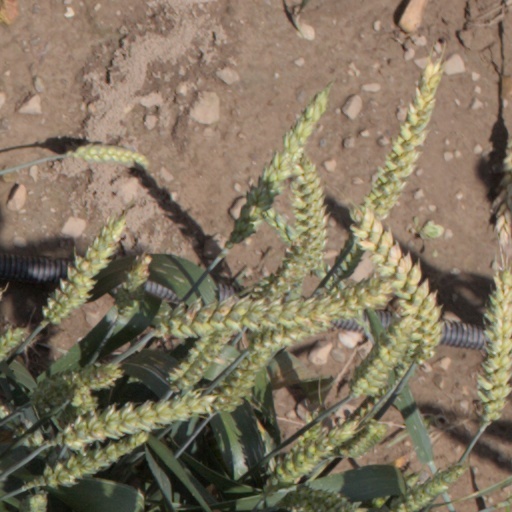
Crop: wheat